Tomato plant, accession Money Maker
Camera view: vertical (180 deg); turntable rotation: 270 degrees
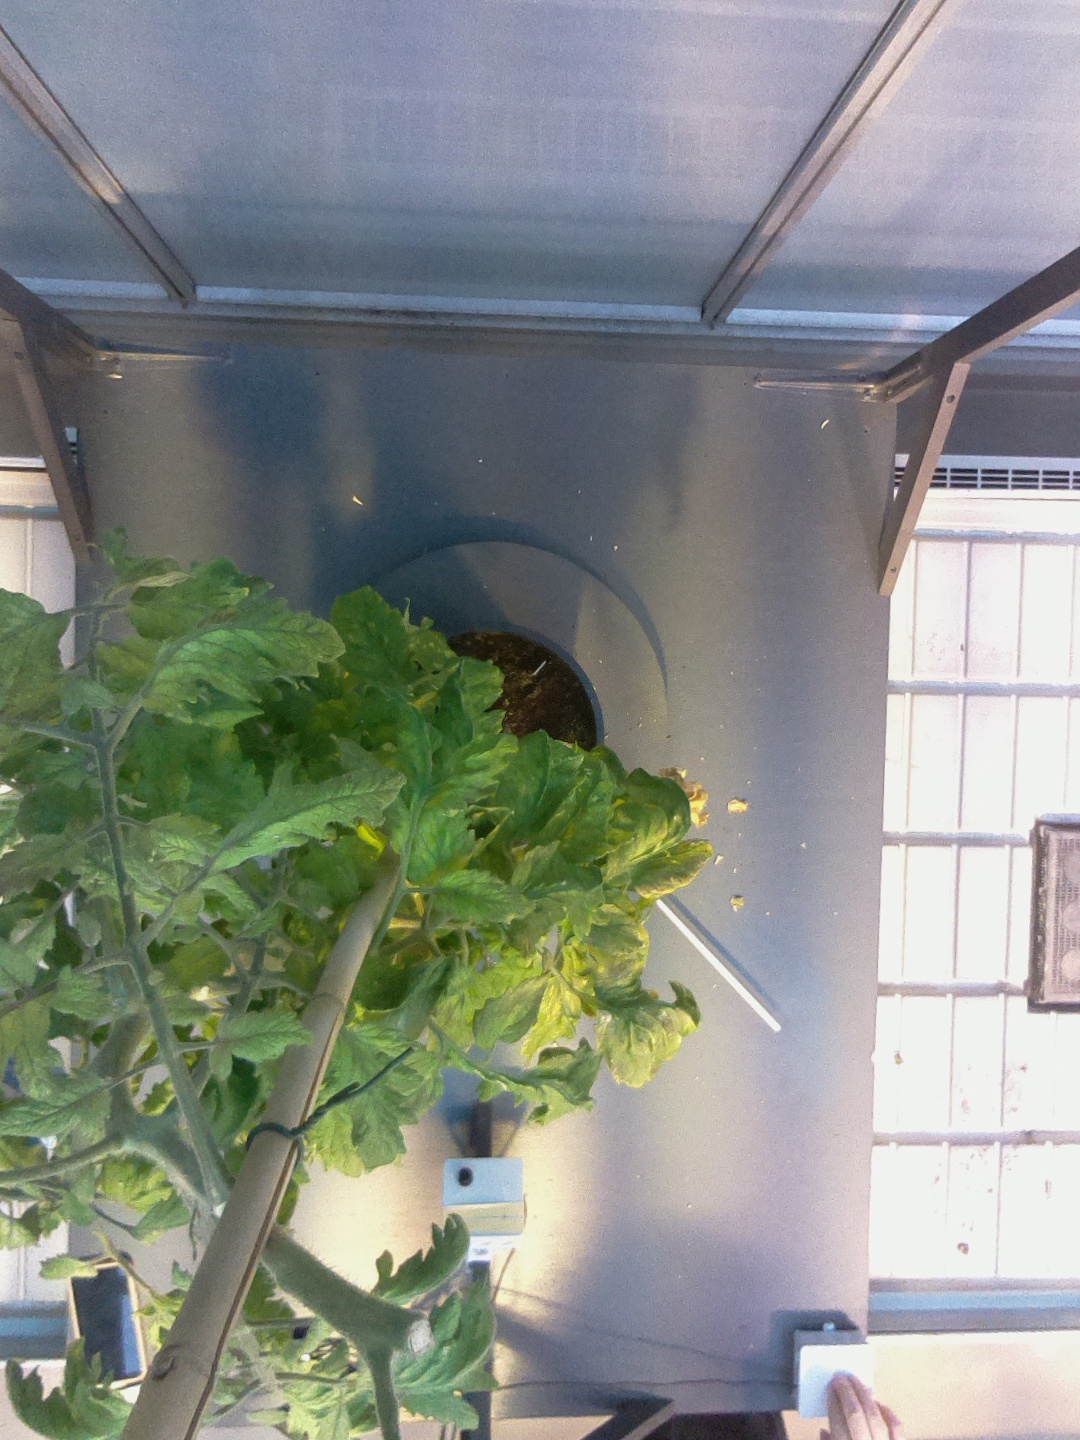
BBCH growth stage 79: 90% -100% of final fruit size